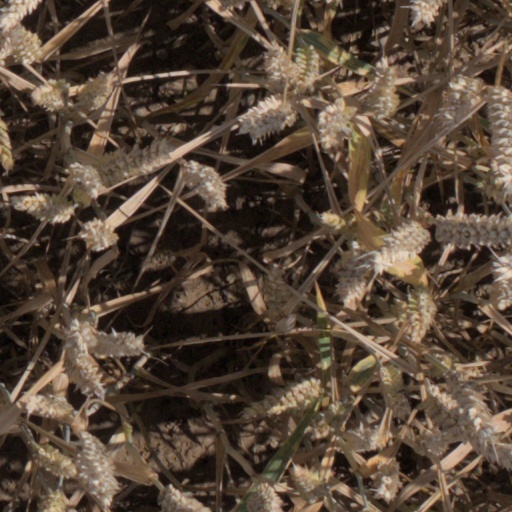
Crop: wheat